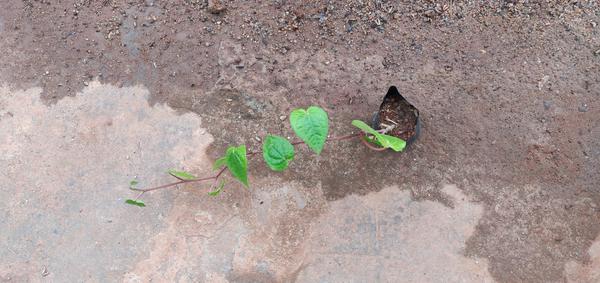
Plant: Betel